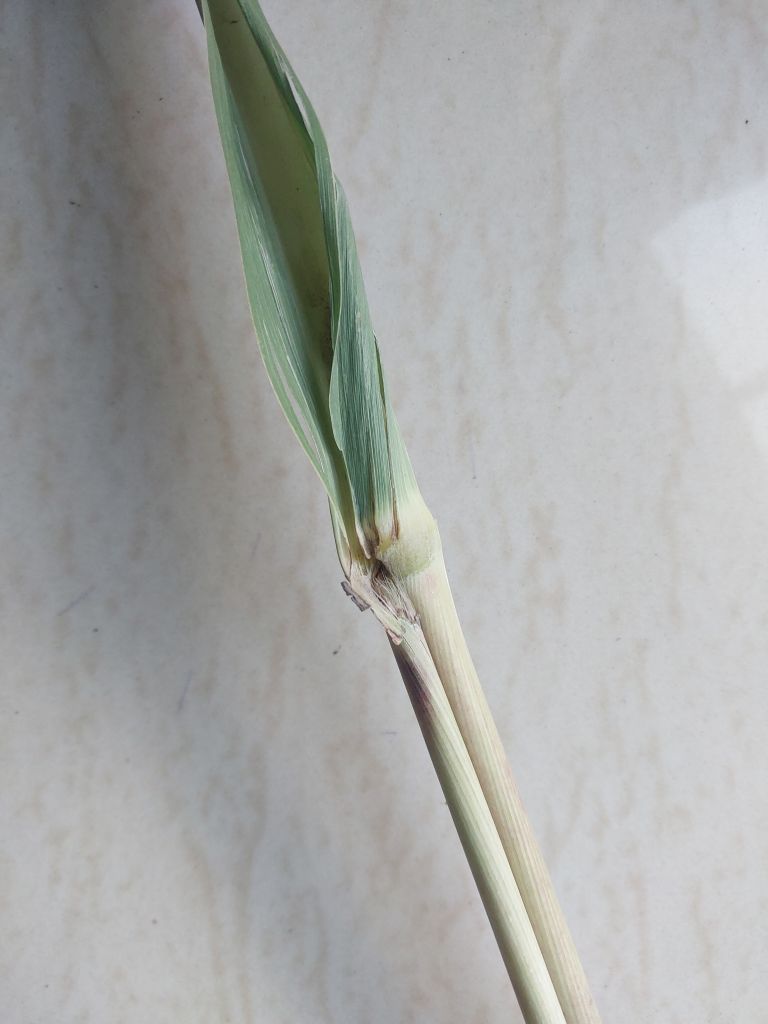
Label: Smut